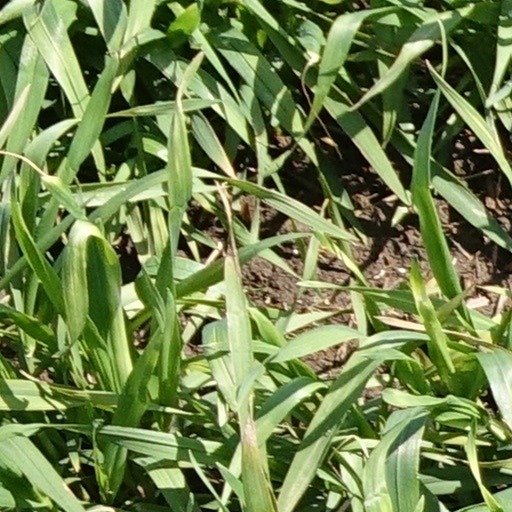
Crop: wheat